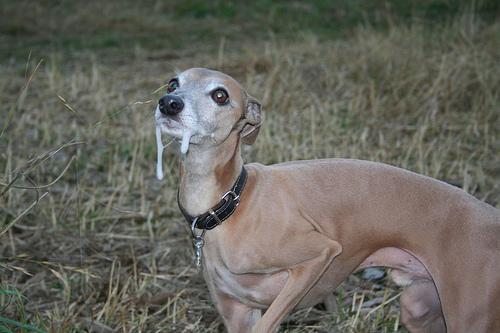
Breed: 238-n000099-Italian_greyhound